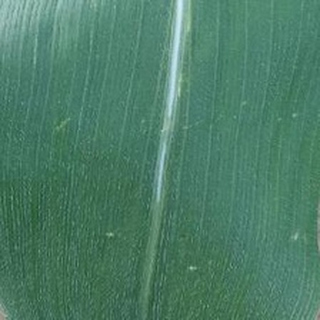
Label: healthy_corn